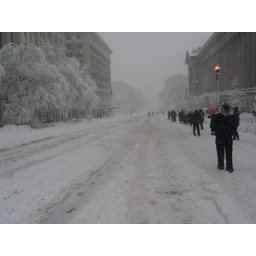
15th street by the white house